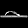
Label: Sandal